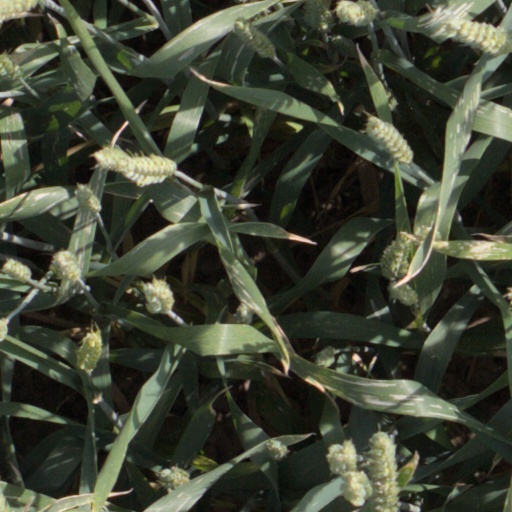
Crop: wheat